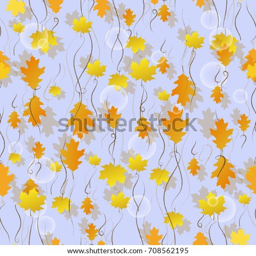
vector seamless pattern with various colorful autumn leaves on a blue background .